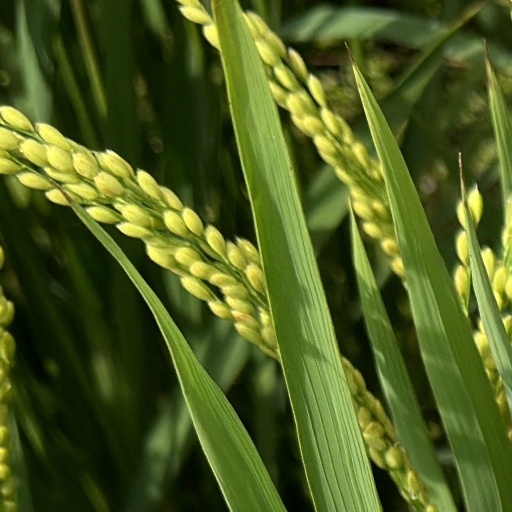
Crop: rice